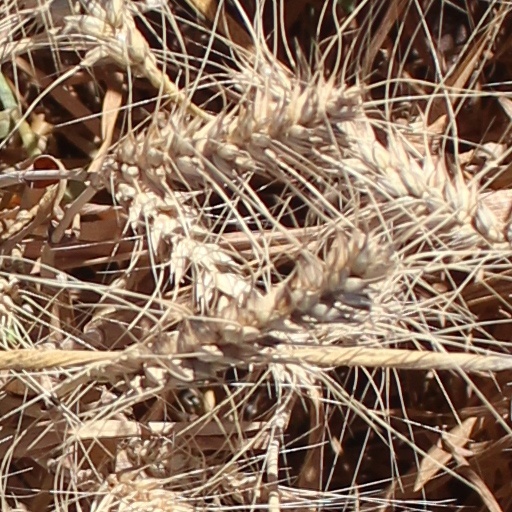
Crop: wheat